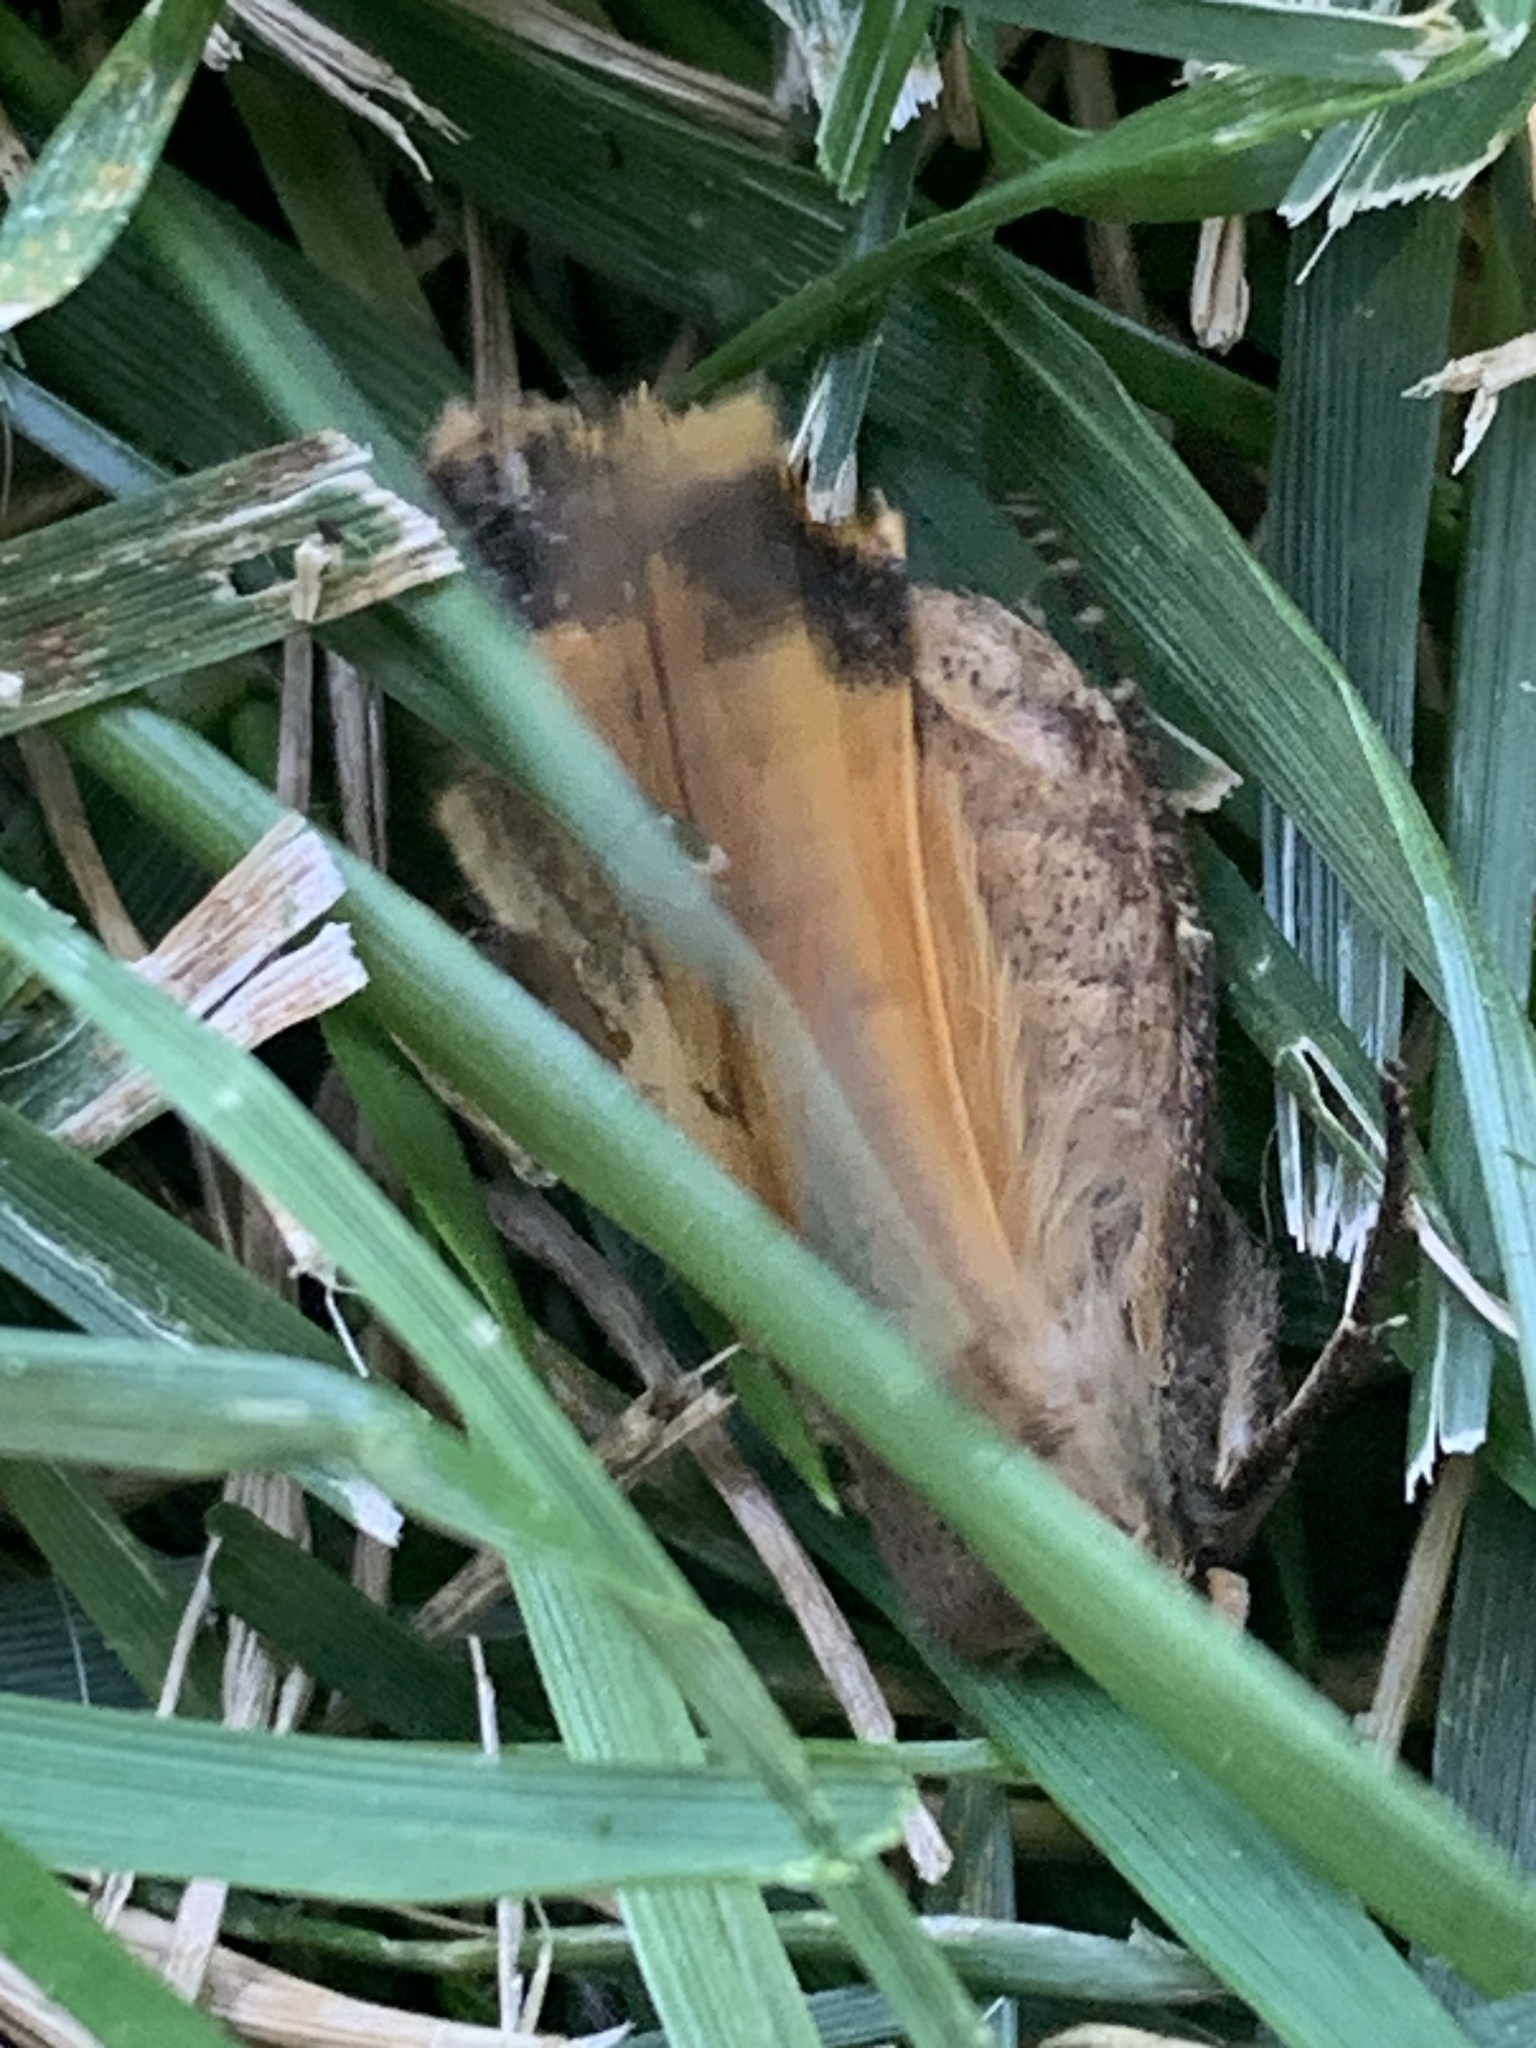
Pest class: cutworms